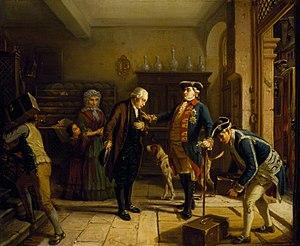
Mayer Amschel Rothschild [l'orthographe initiale Meyer Anschel, étant germanisée en Mayer Amschel] est le fondateur de la dynastie banquière des Rothschild, devenue l'une des familles les plus célèbres dans le monde des affaires. En 2005, Mayer Amschel Rothschild fut classé 7ᵉ dans la « Liste des hommes d'affaires les plus influents de l'histoire » par le magazine américain Forbes, le nommant « père de la finance internationale ».